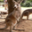
Label: kangaroo